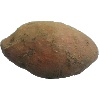
Label: potato_sweet